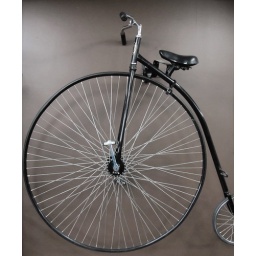
February 26. Hanging on the wall in a bike shop.